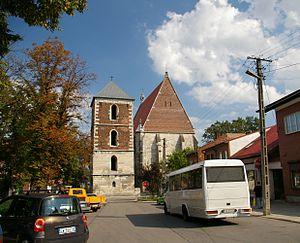
Wiślica est une ville de Pologne, située sur la Nida. Elle fait partie du district de Busko qui se trouve dans la partie méridionale de la voïvodie de Sainte-Croix.